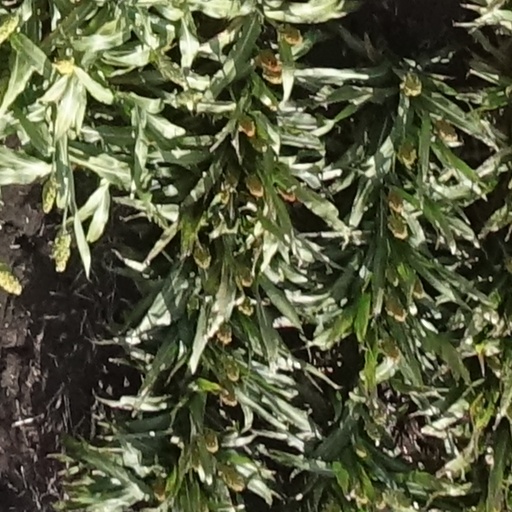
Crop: sorghum